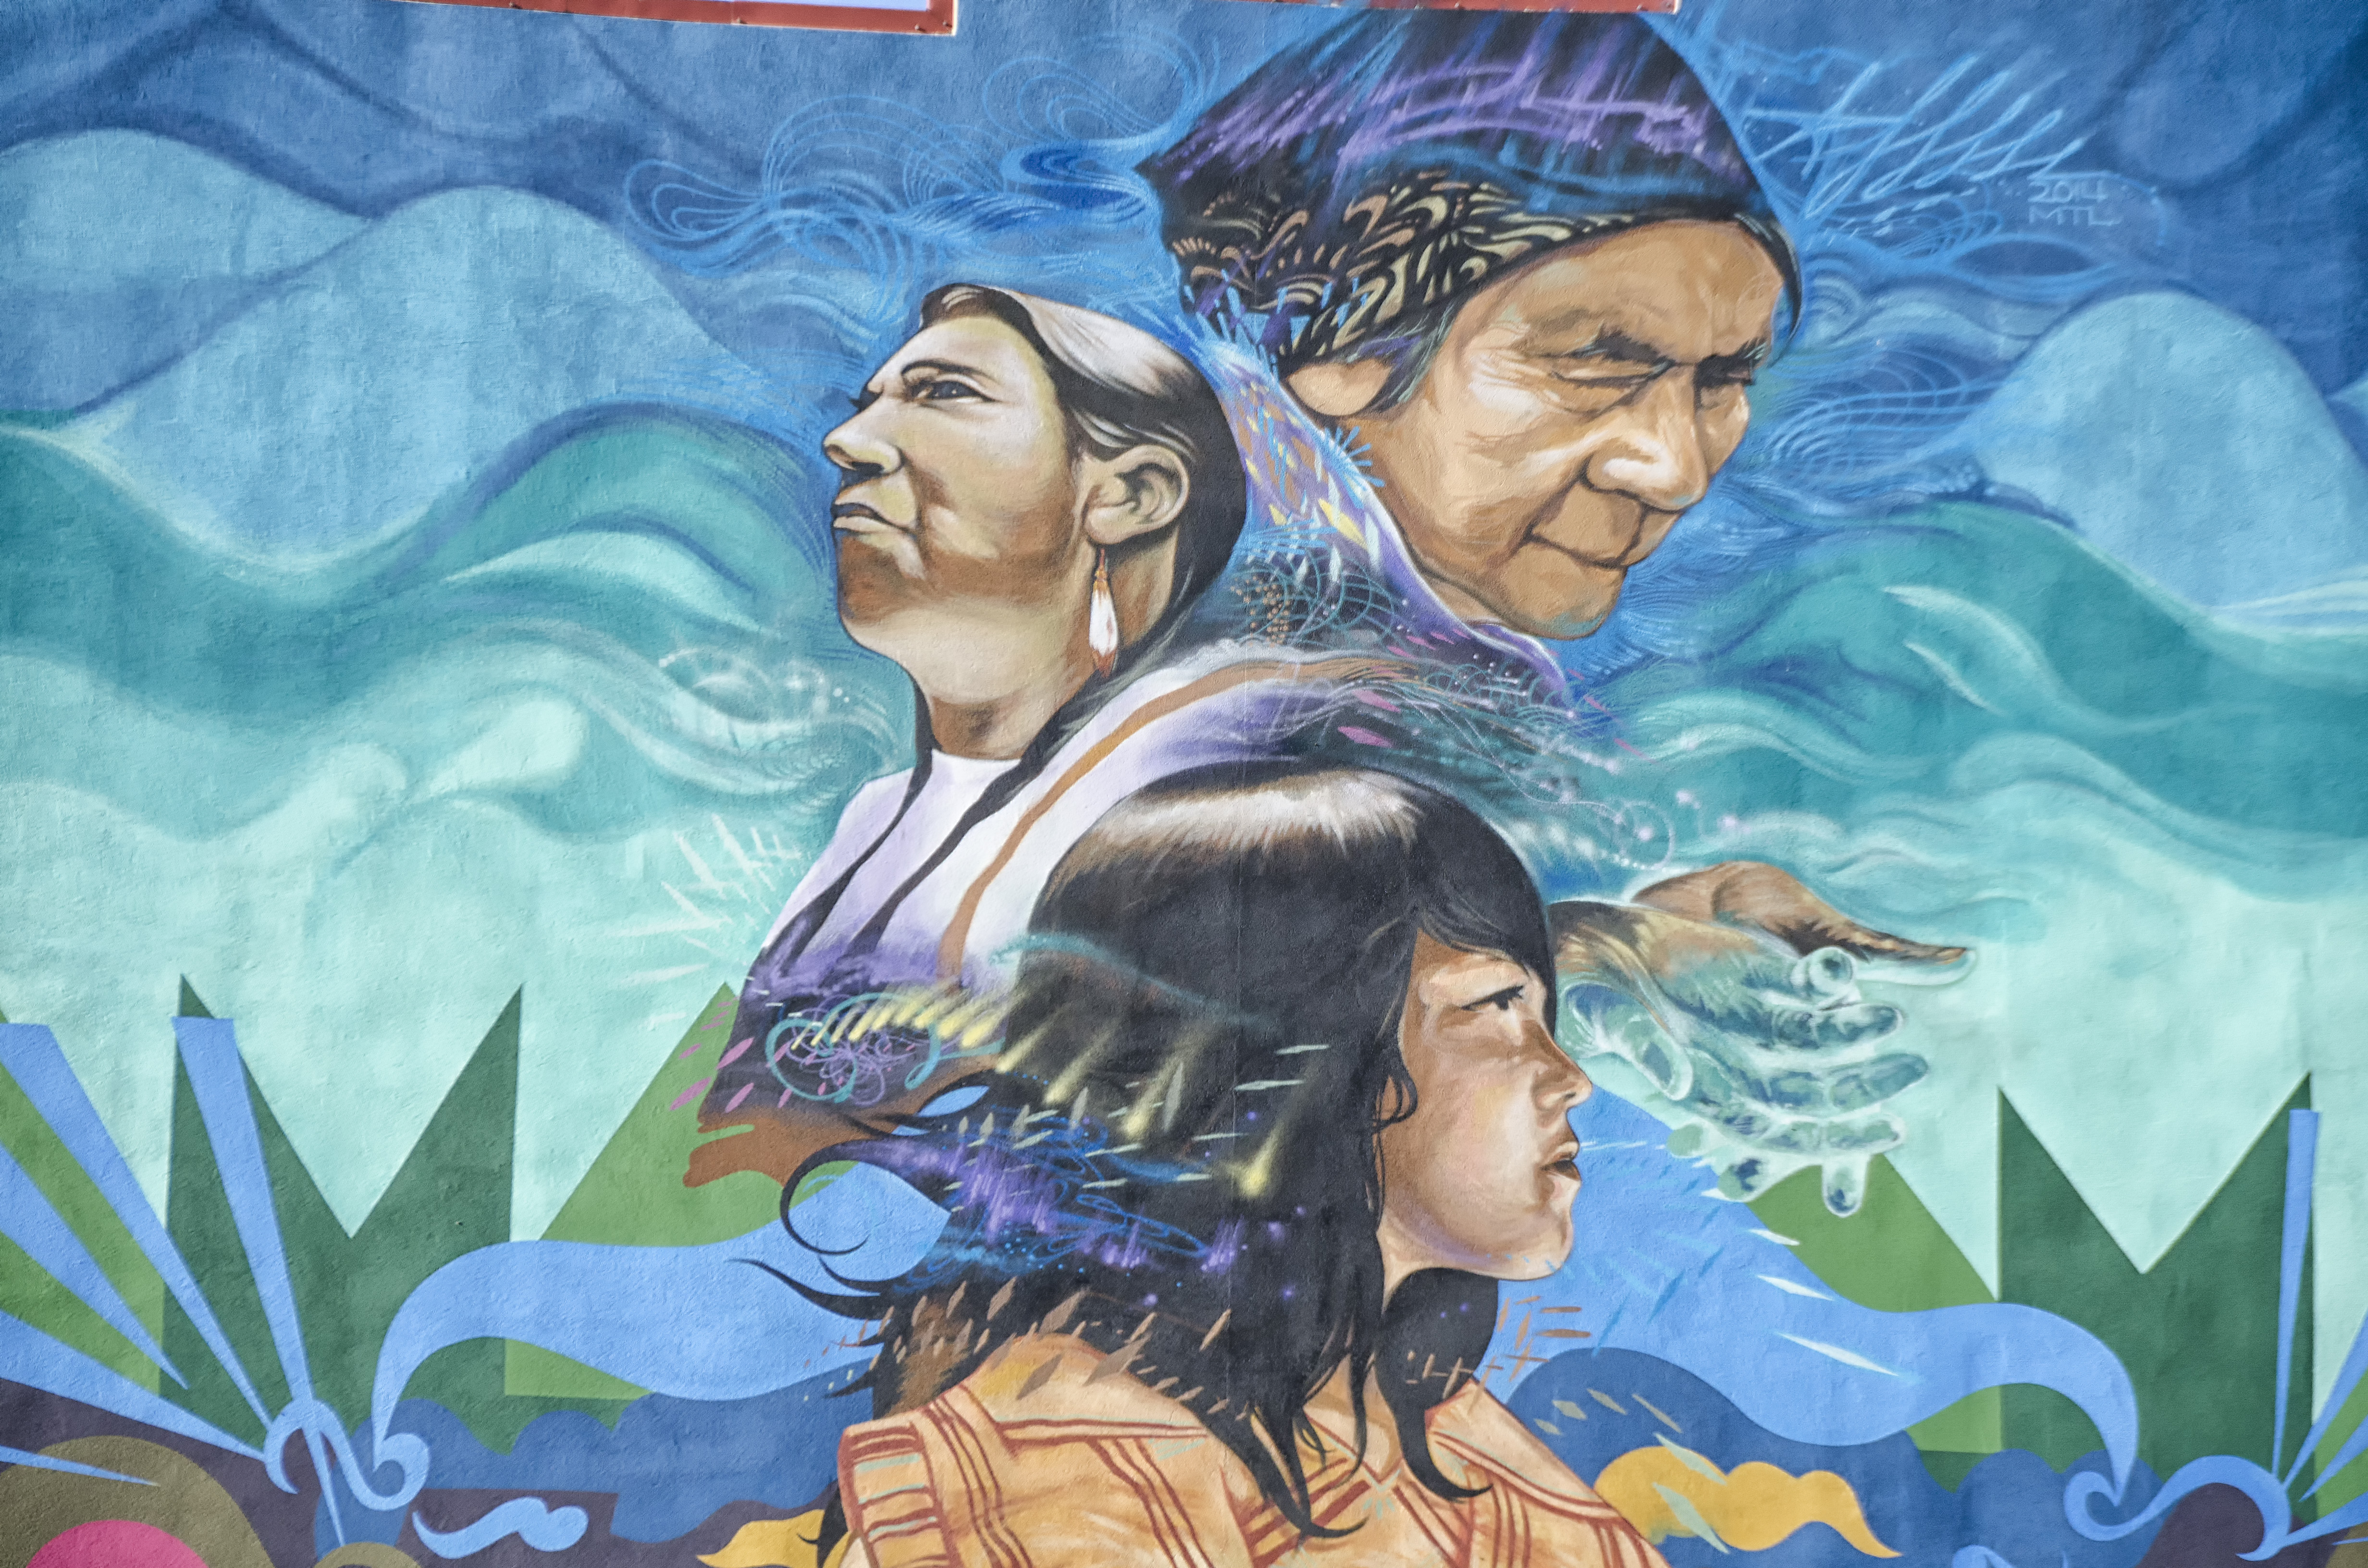
city, art, de, of, illustration, canada, mural, quebec, montreal, ville, mythology